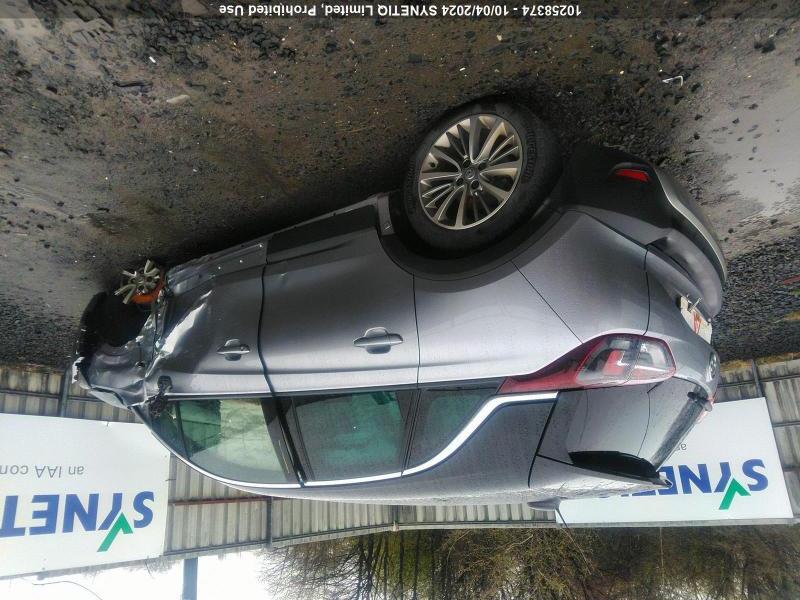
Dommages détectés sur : aile avant droite, porte avant droite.
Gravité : majeur